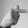
ASL letter: T